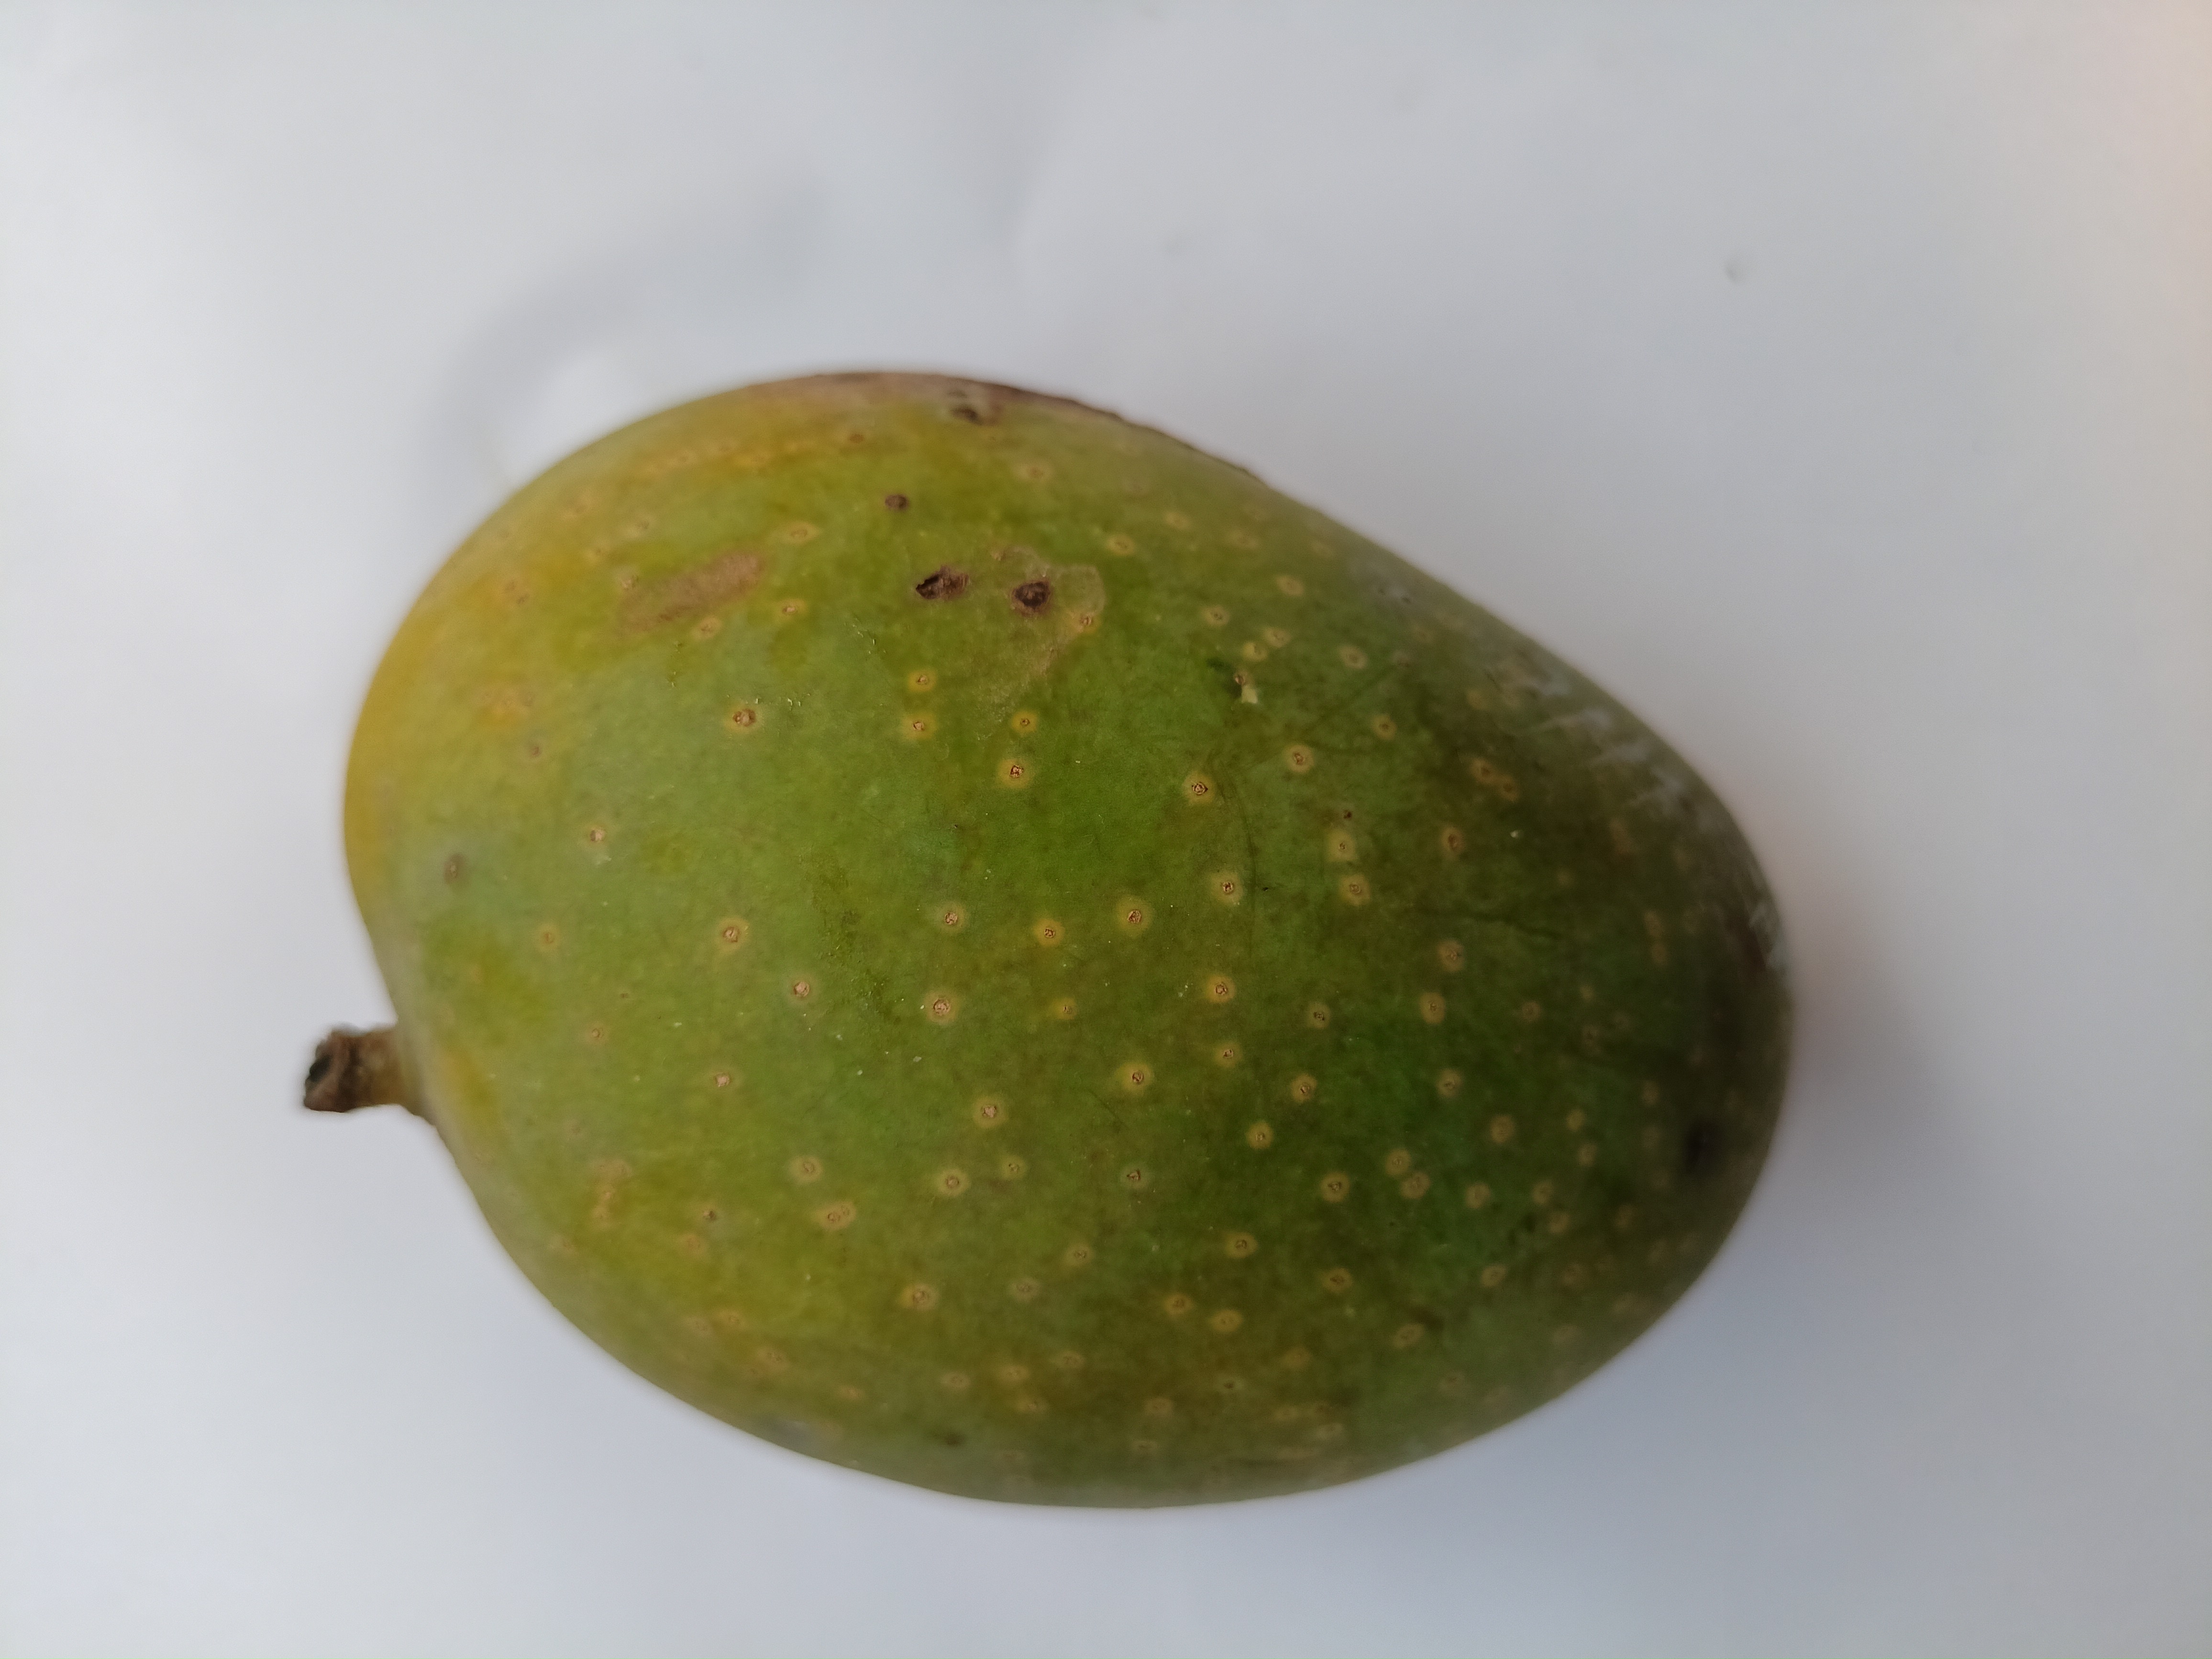
Mango variety: GopalBhog